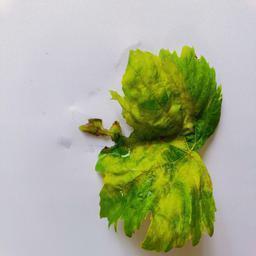
Label: Downy Mildew